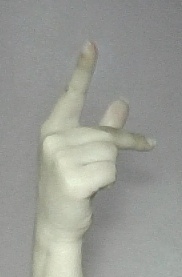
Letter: dha